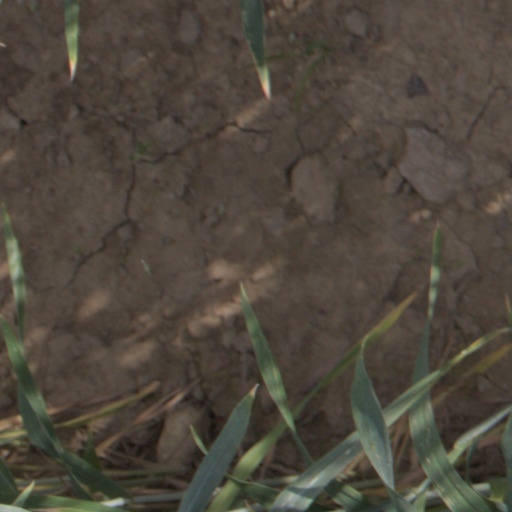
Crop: wheat